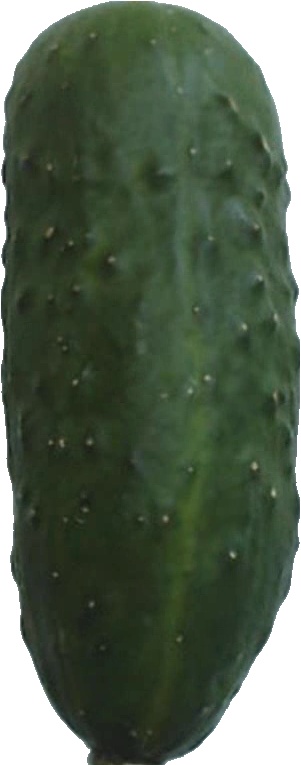
Label: cucumber_1